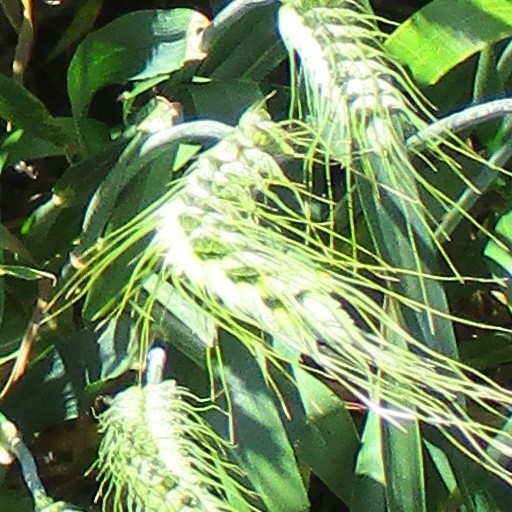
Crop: wheat